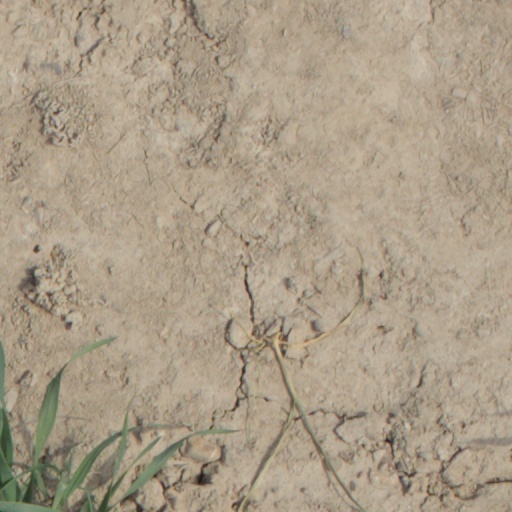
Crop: wheat